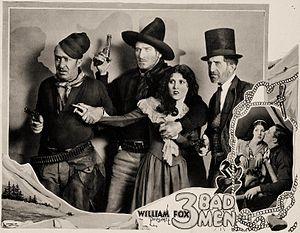
Tom Santschi est un acteur, réalisateur et scénariste américain, né à Lucerne le 24 octobre 1880 et mort des suites d'une pression sanguine trop élevée à Los Angeles le 9 avril 1931.
Frank Campeau est un acteur américain, né le 14 décembre 1864 à Détroit, mort le 5 novembre 1943 à Los Angeles — Quartier de Woodland Hills.
Trois sublimes canailles est un film muet américain réalisé par John Ford, sorti en 1926.